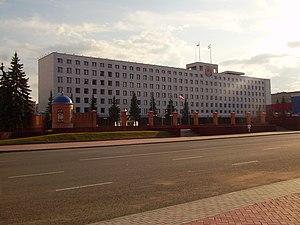
La république des Maris ou Mari El est une république, sujet de la fédération de Russie.